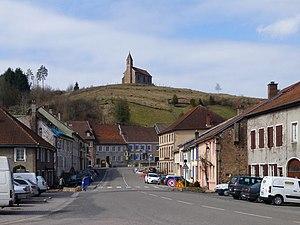
Le village de Saint-Quirin (Moselle), surplombé par la Haute Chapelle